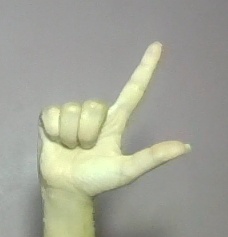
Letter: laam